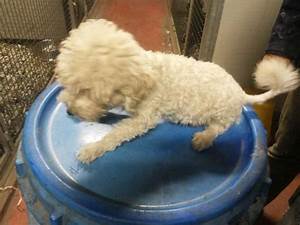
Label: cane